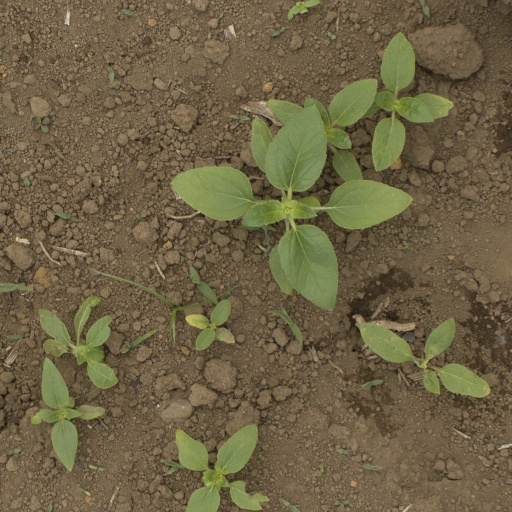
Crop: Jerusalem artichoke